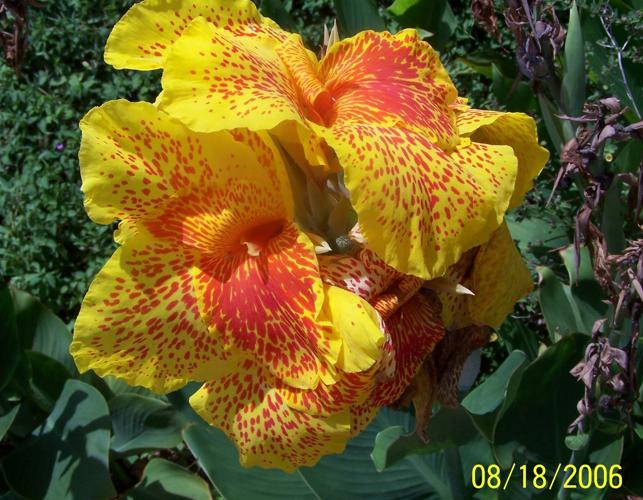
Label: canna lily